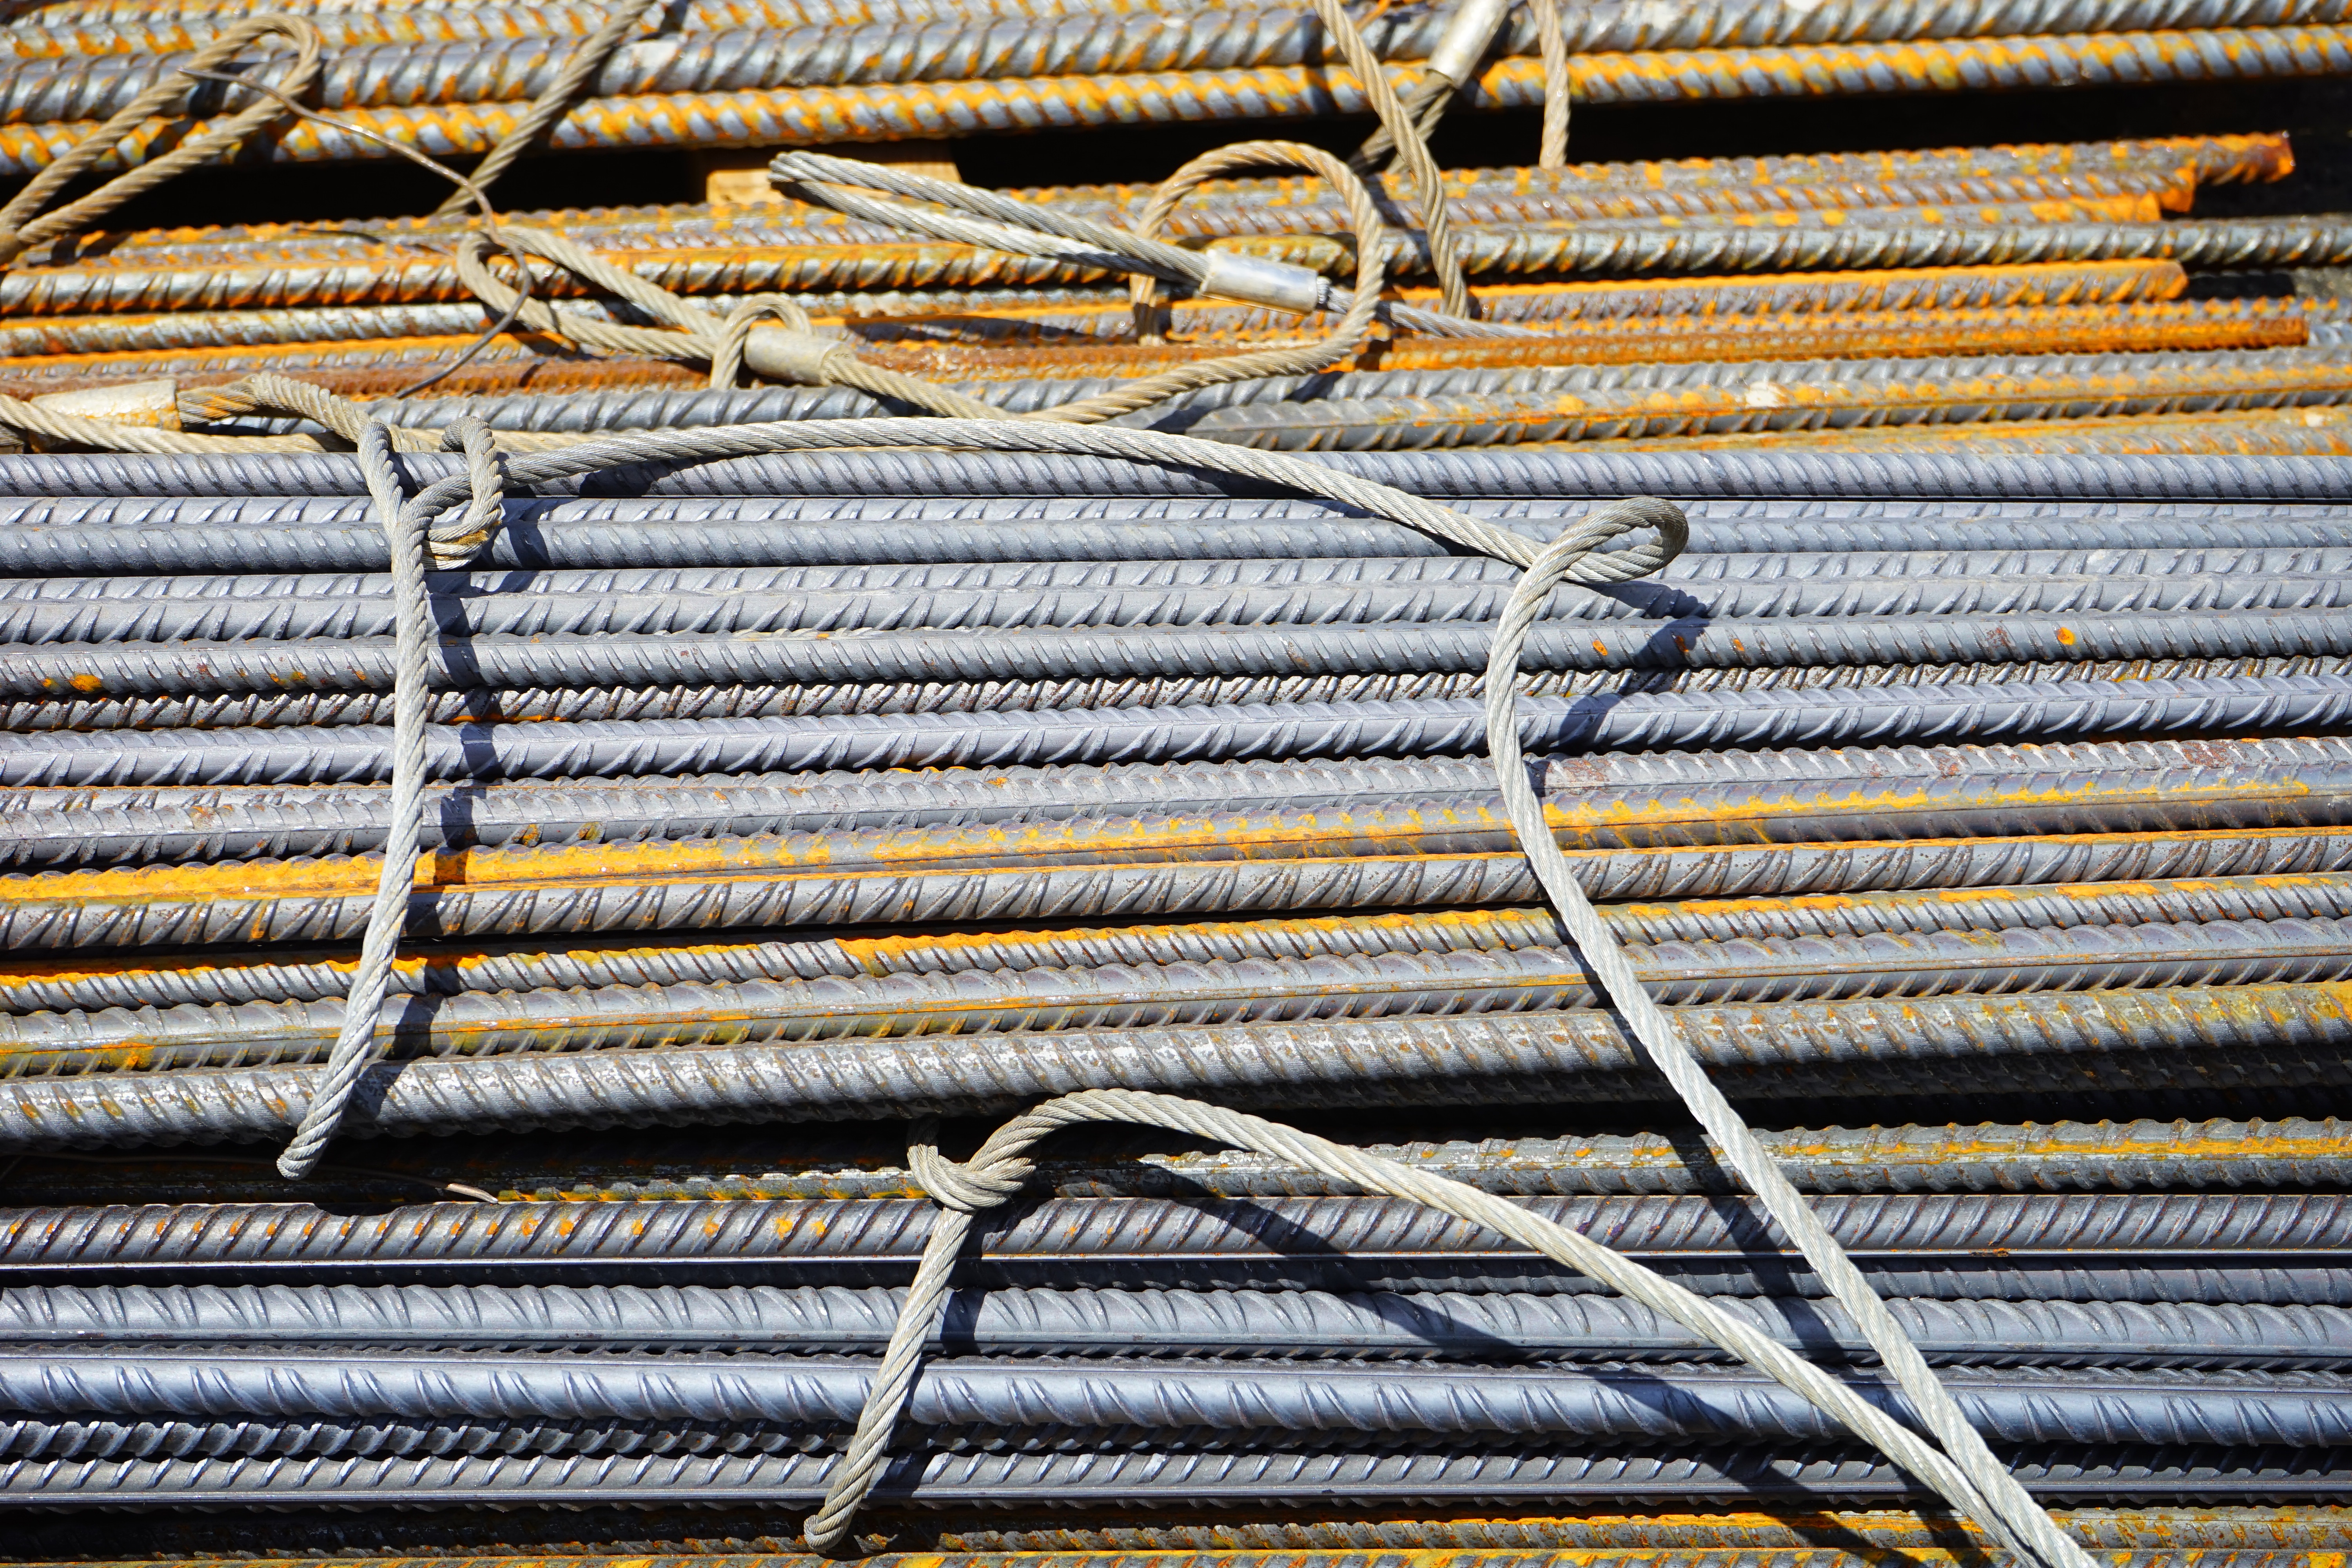
track, steel, line, metal, material, building material, net, rusty, mesh, iron, site, rebar, bent, house construction, new building, iron rods, reinforced concrete, steel for construction, reinforcing bars, structural steel matt